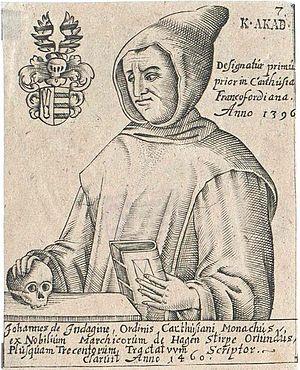
La chartreuse de Francfort-sur-l'Oder est un ancien monastère de moines-ermites de l'ordre des Chartreux. Fondée en 1396 à Francfort-sur-l'Oder en Allemagne la chartreuse fut progressivement fermée par les autorités protestantes au XVIᵉ siècle, les moines n'étant plus autorisés à recevoir des novices. Ce qui reste des bâtiments est la proie des flammes en 1631.
Johannes Indaginis, Jean d'Indagine ou Johannes de Indagine, né Johannes Bremer von Hagen en 1415 à Hattendorf, près de Stadthagen, et mort le 19 avril 1475 à la chartreuse d'Erfurt, est un moine chartreux allemand auteur de traités théologiques.